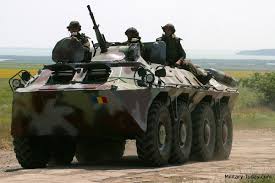
Label: BTR